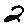
Label: 2